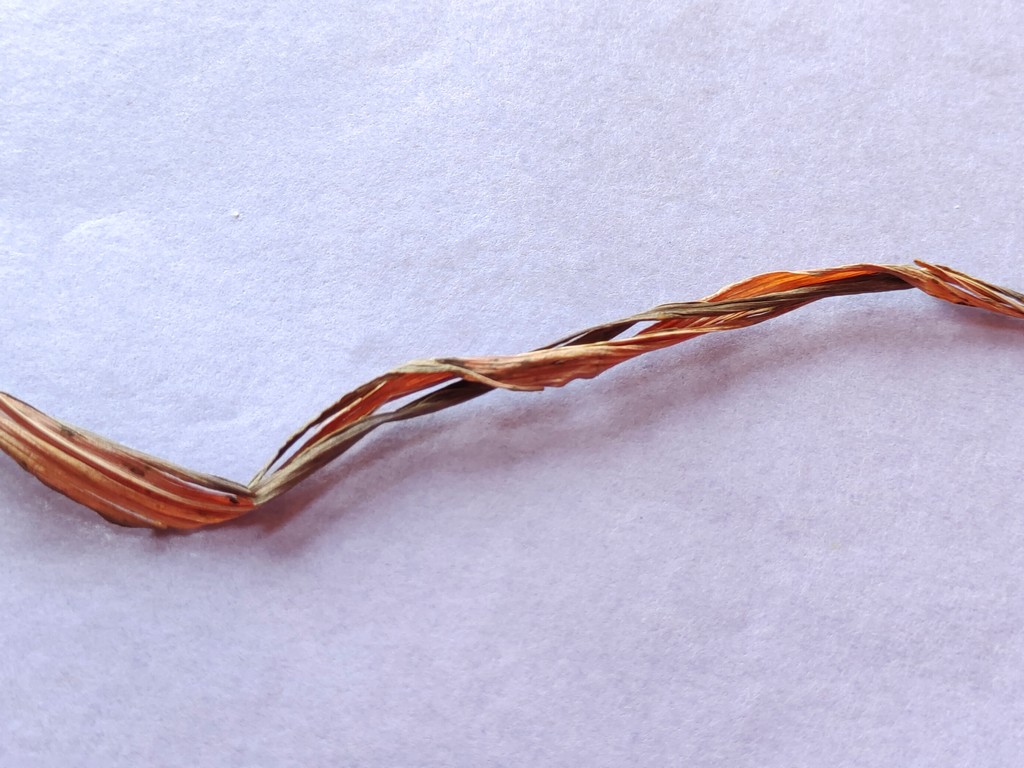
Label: Dried